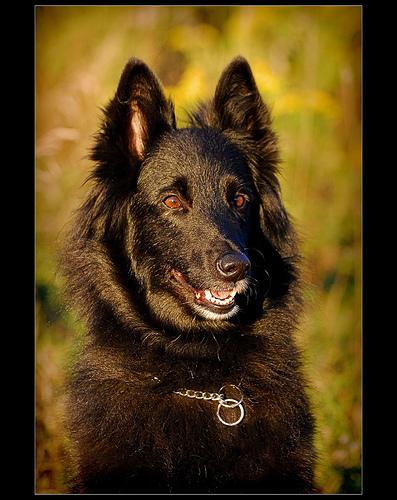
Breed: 227-n000070-groenendael